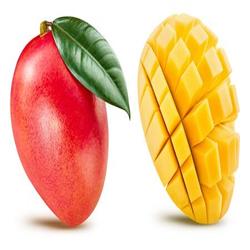
Label: Mango